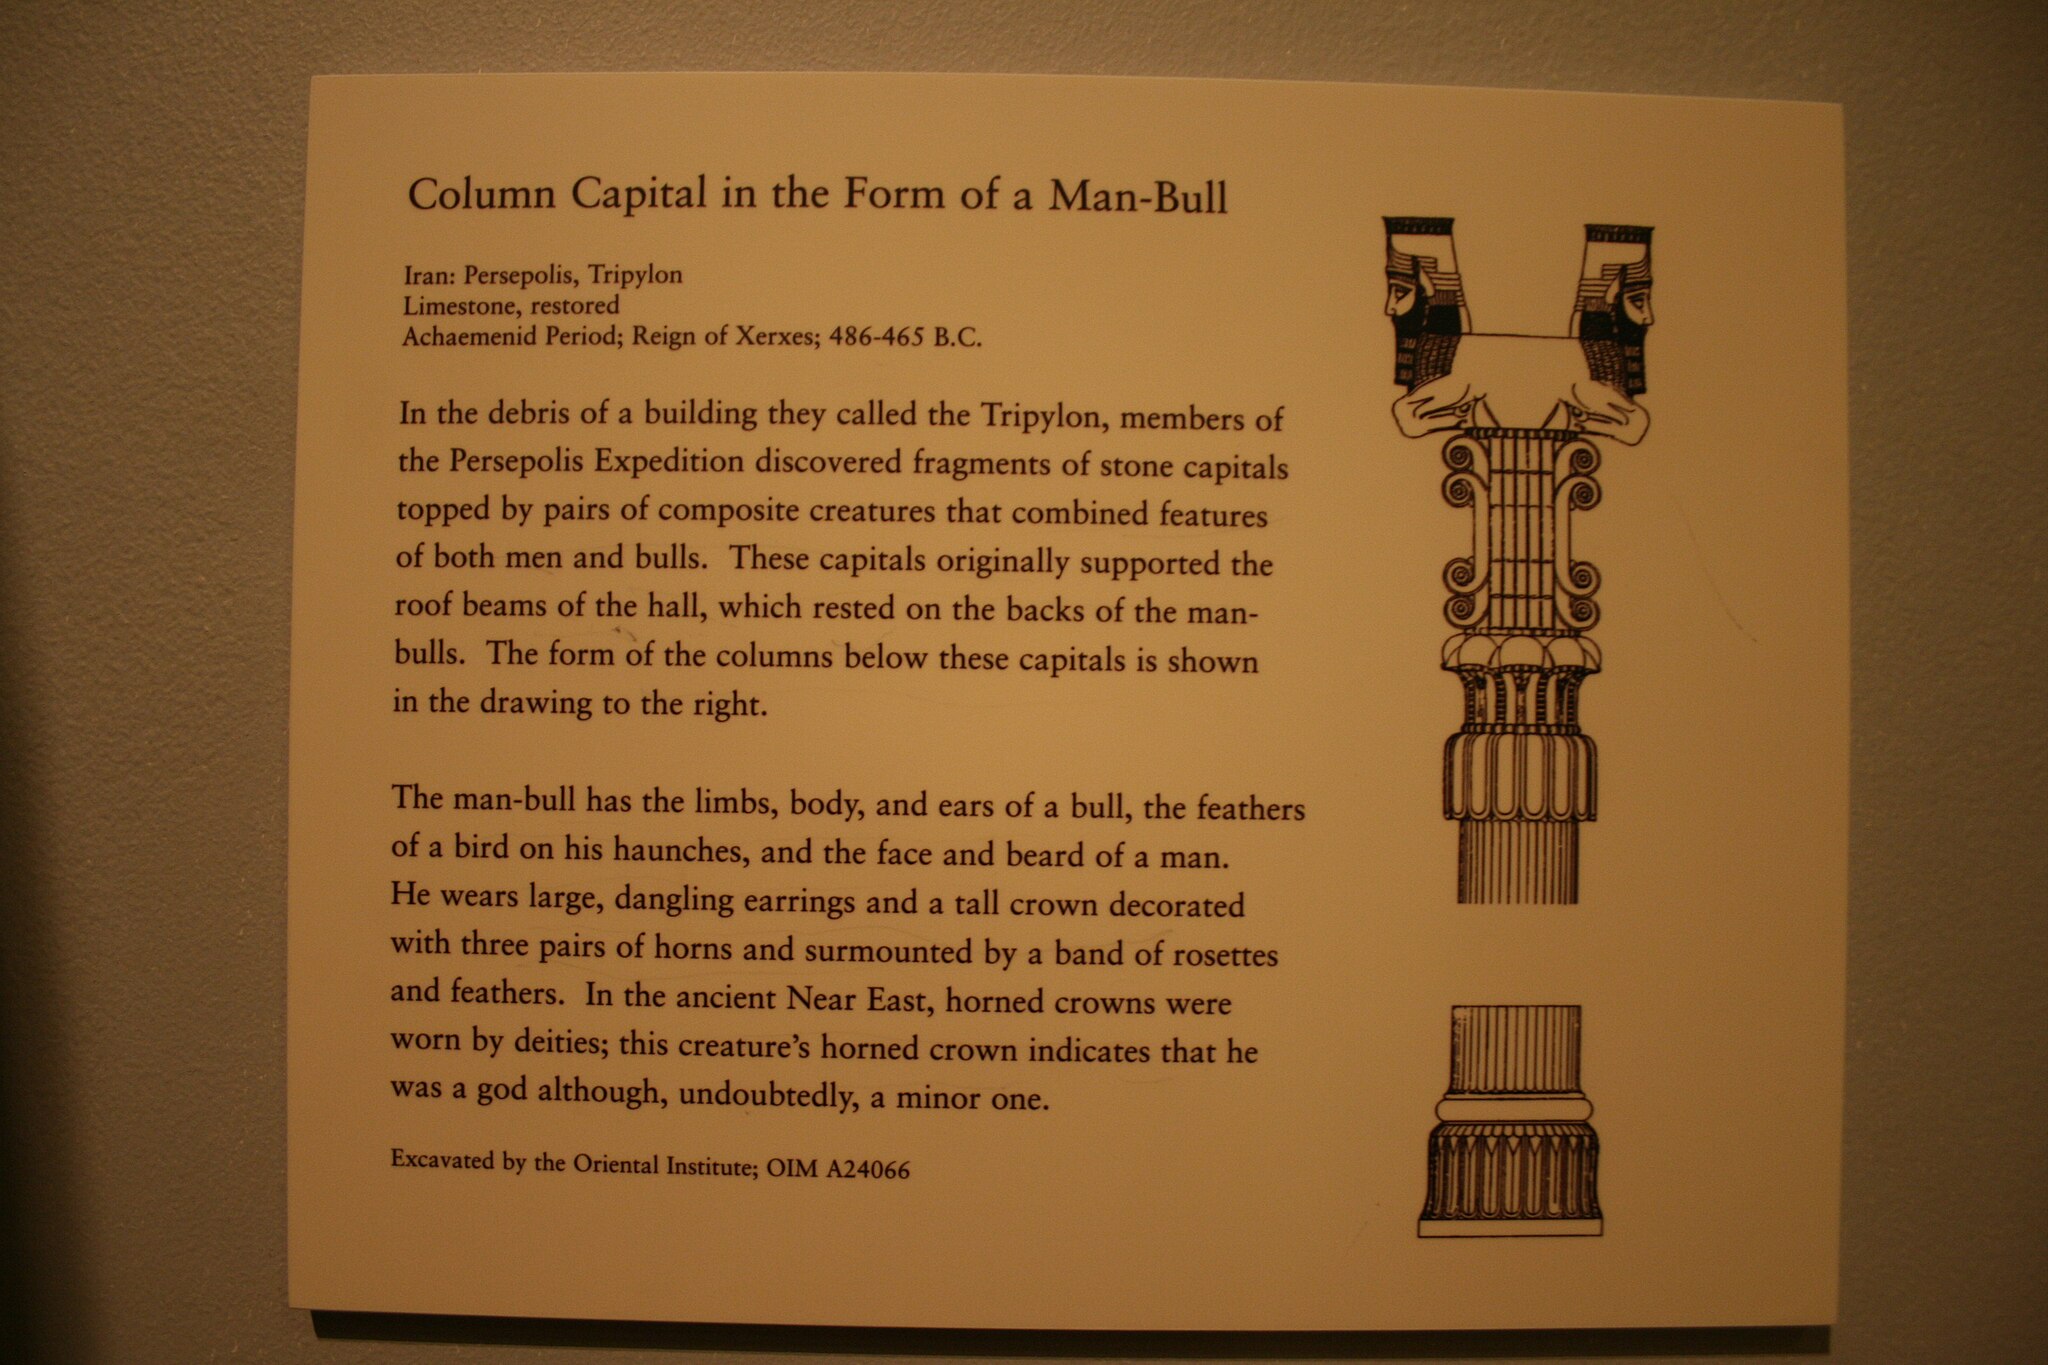
Title: Column Capital in Form of Man-Bull (10466476413)
Description: Oriental Institute, Chicago. Complete indexed photo collection at WorldHistoryPics.com
Date: 2007-07-25 02:16
Categories: Taken with Canon EOS 400D, CC-Zero, Photographs by Gary Lee Todd, Files with coordinates missing SDC location of creation, Flickr images reviewed by FlickreviewR 2, Files uploaded by Orizan, Achaemenid art from Persepolis, Oriental Institute Museum